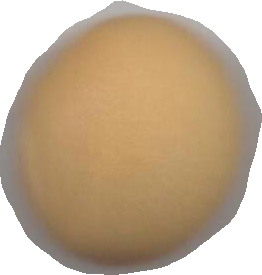
Variety: Dega